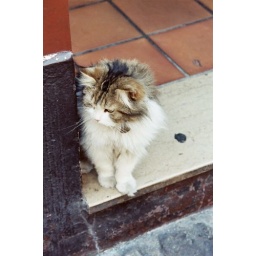
cute kitty just chillin' in the shop doorway